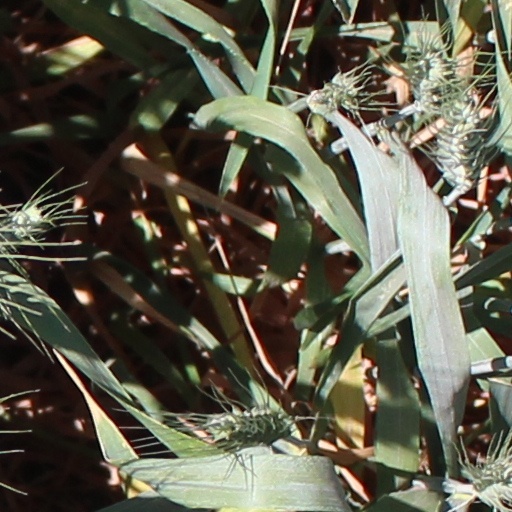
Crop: wheat